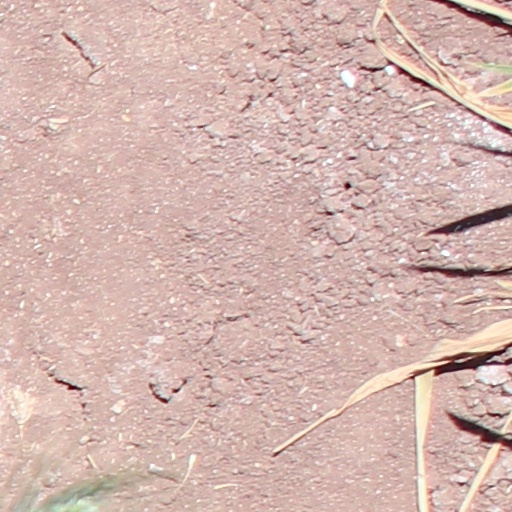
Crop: wheat